List of submissions to the 83rd Academy Awards for Best Foreign Language Film

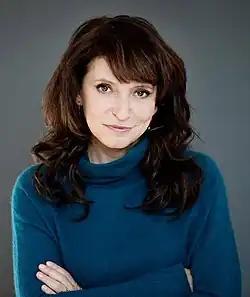
Director Susanne Bier won the award for Denmark

This is a list of submissions to the 83rd Academy Awards for Best Foreign Language Film. The Academy of Motion Picture Arts and Sciences has invited the film industries of various countries to submit their best film for the Academy Award for Best Foreign Language Film every year since the award was created in 1956. The award is presented annually by the Academy to a feature-length motion picture produced outside the United States that contains primarily non-English dialogue. The Foreign Language Film Award Committee oversees the process and reviews all the submitted films.